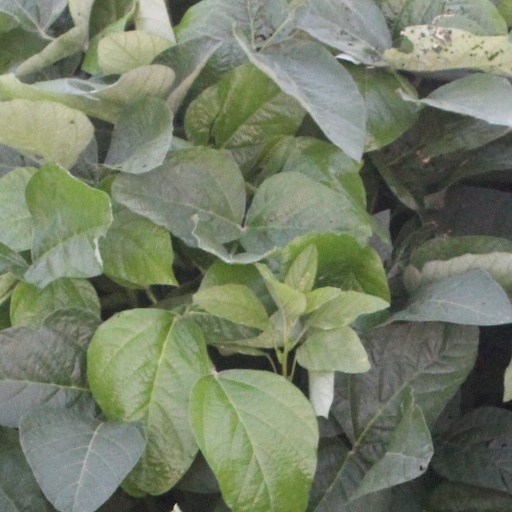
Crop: soybean